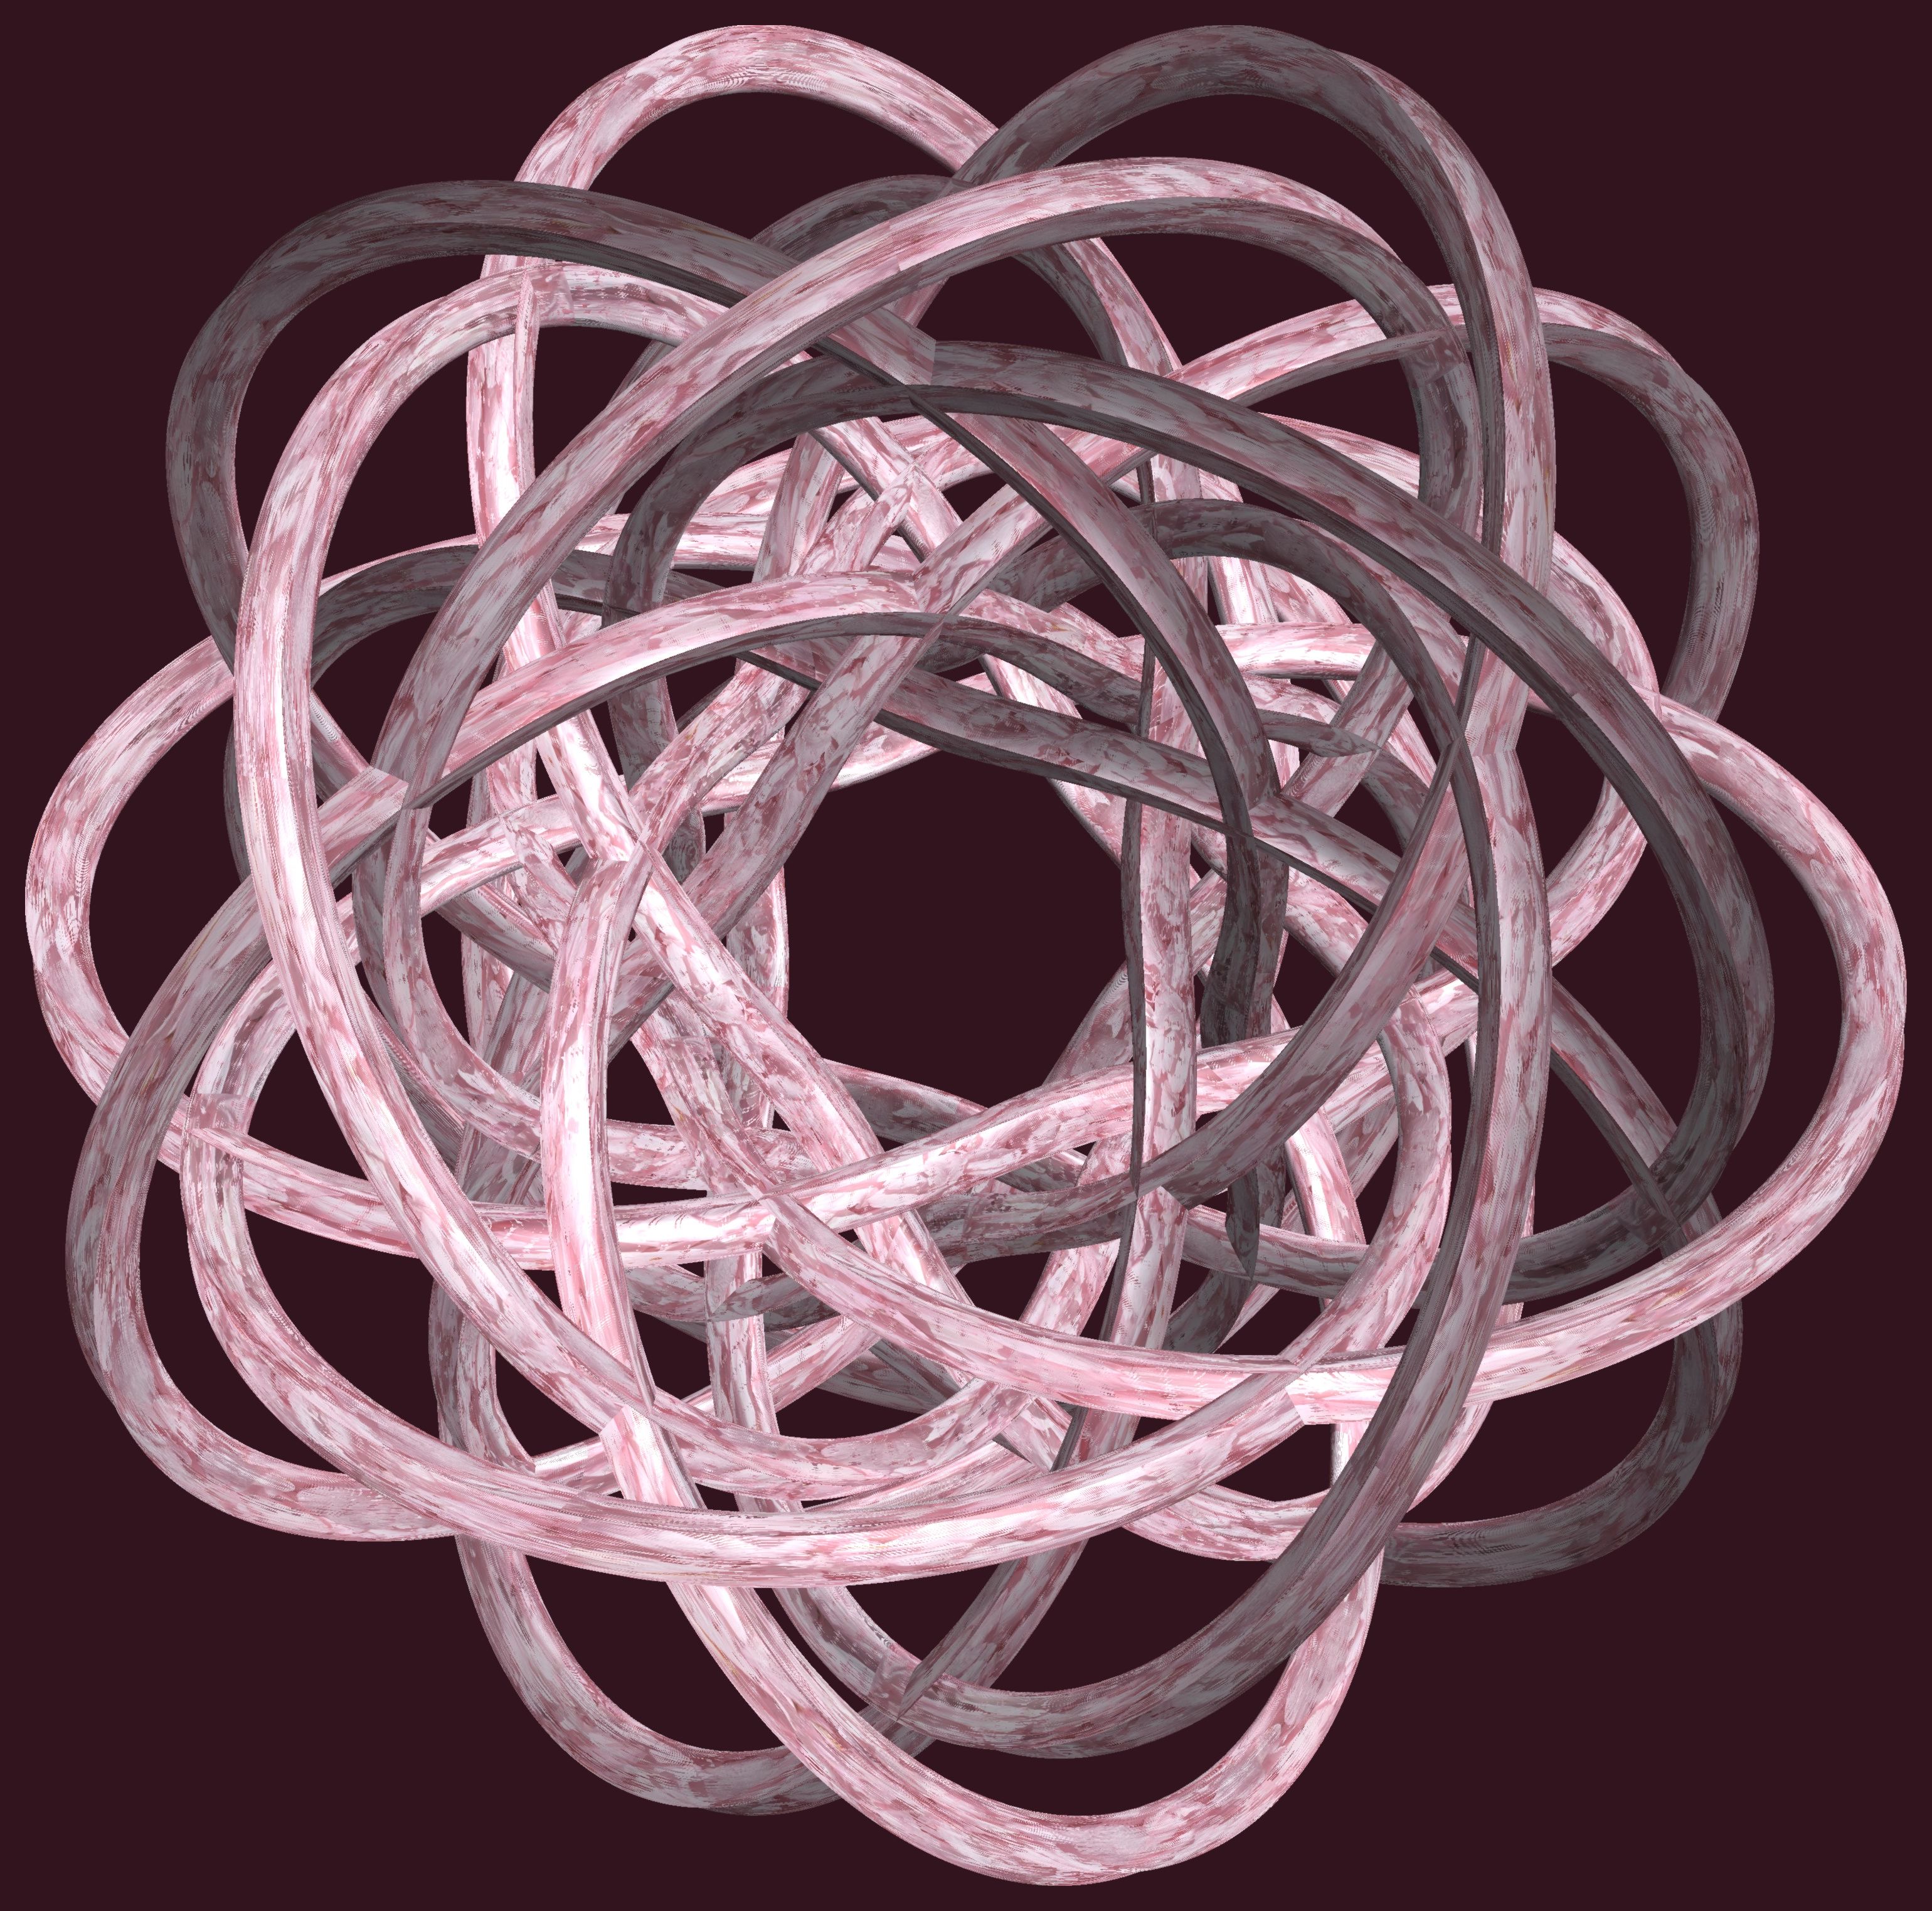
structure, texture, pattern, lighting, circle, cool image, figure, design, symmetry, 3d, graphic, rings, torus, mathematica, cg, parametricplot3d, code, program, algorithm, abstruct, mapping, lissajous